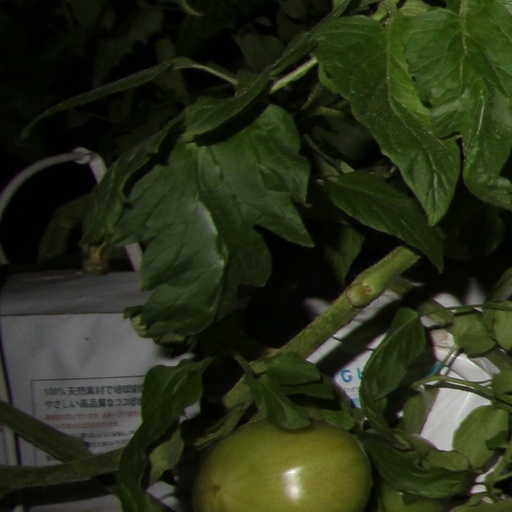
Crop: tomato